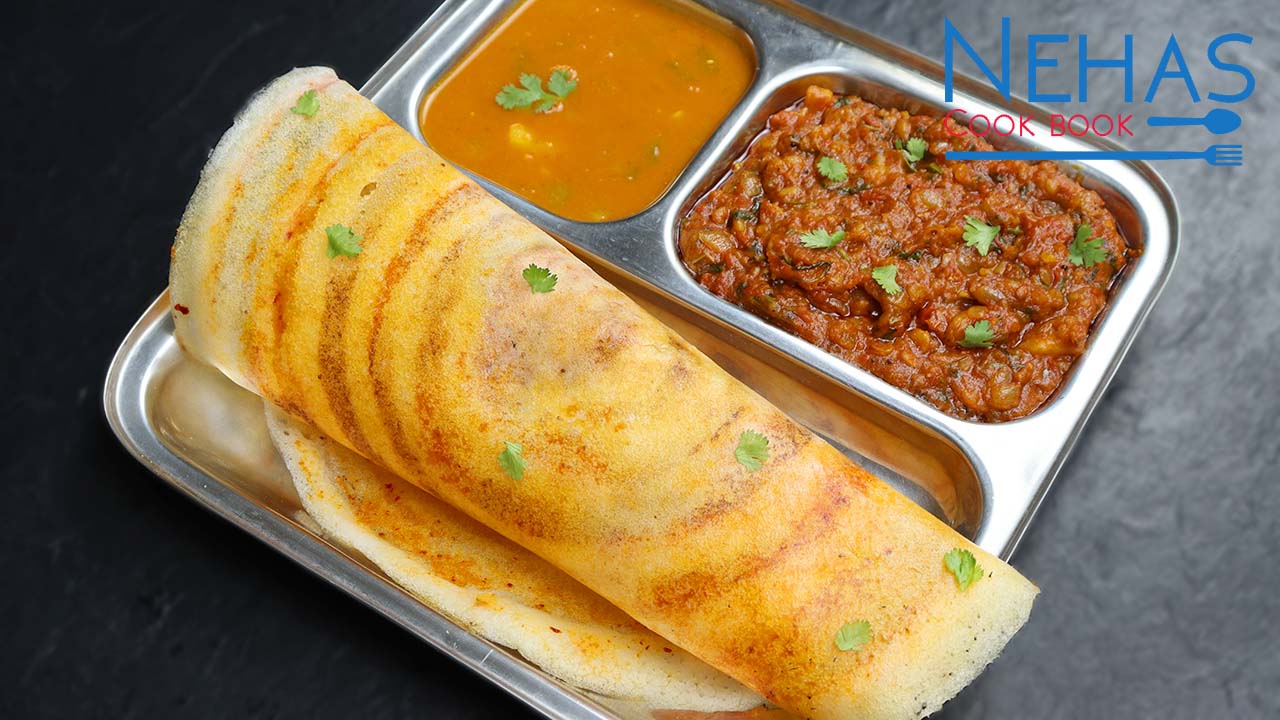
Dish: masala_dosa